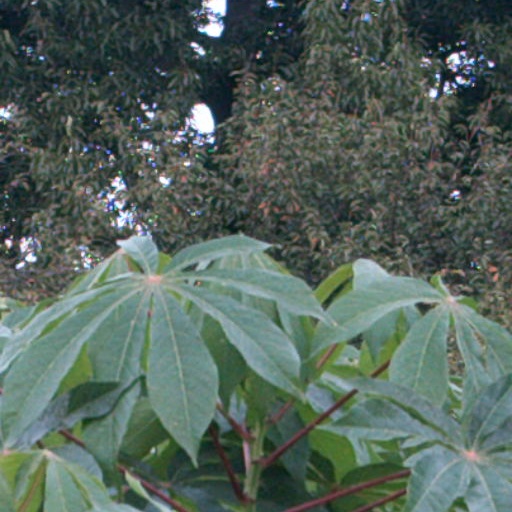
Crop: cassava